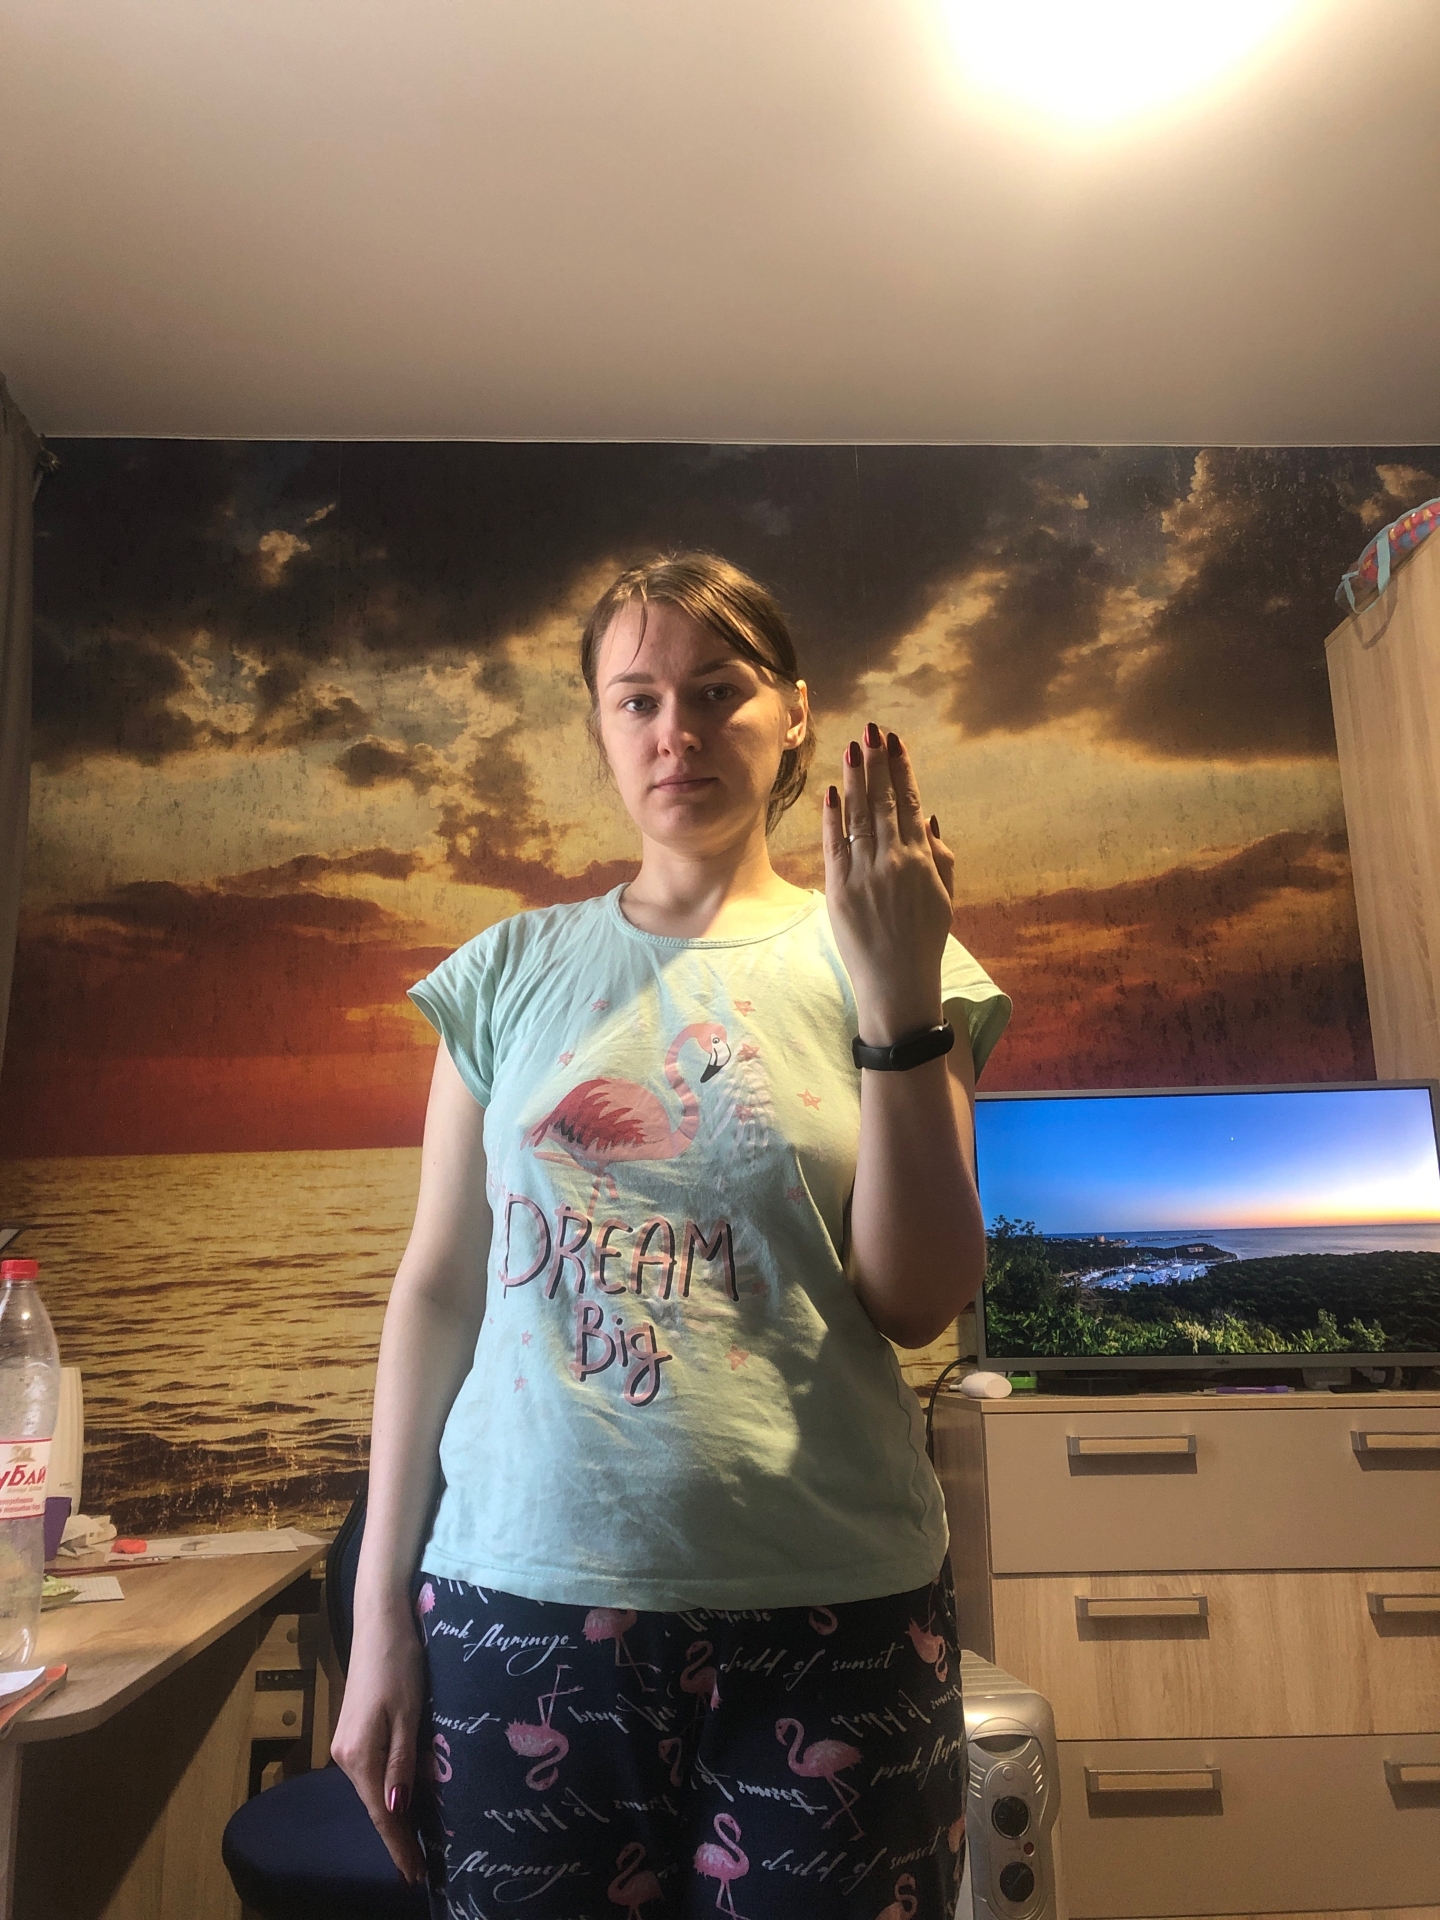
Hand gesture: stop_inverted